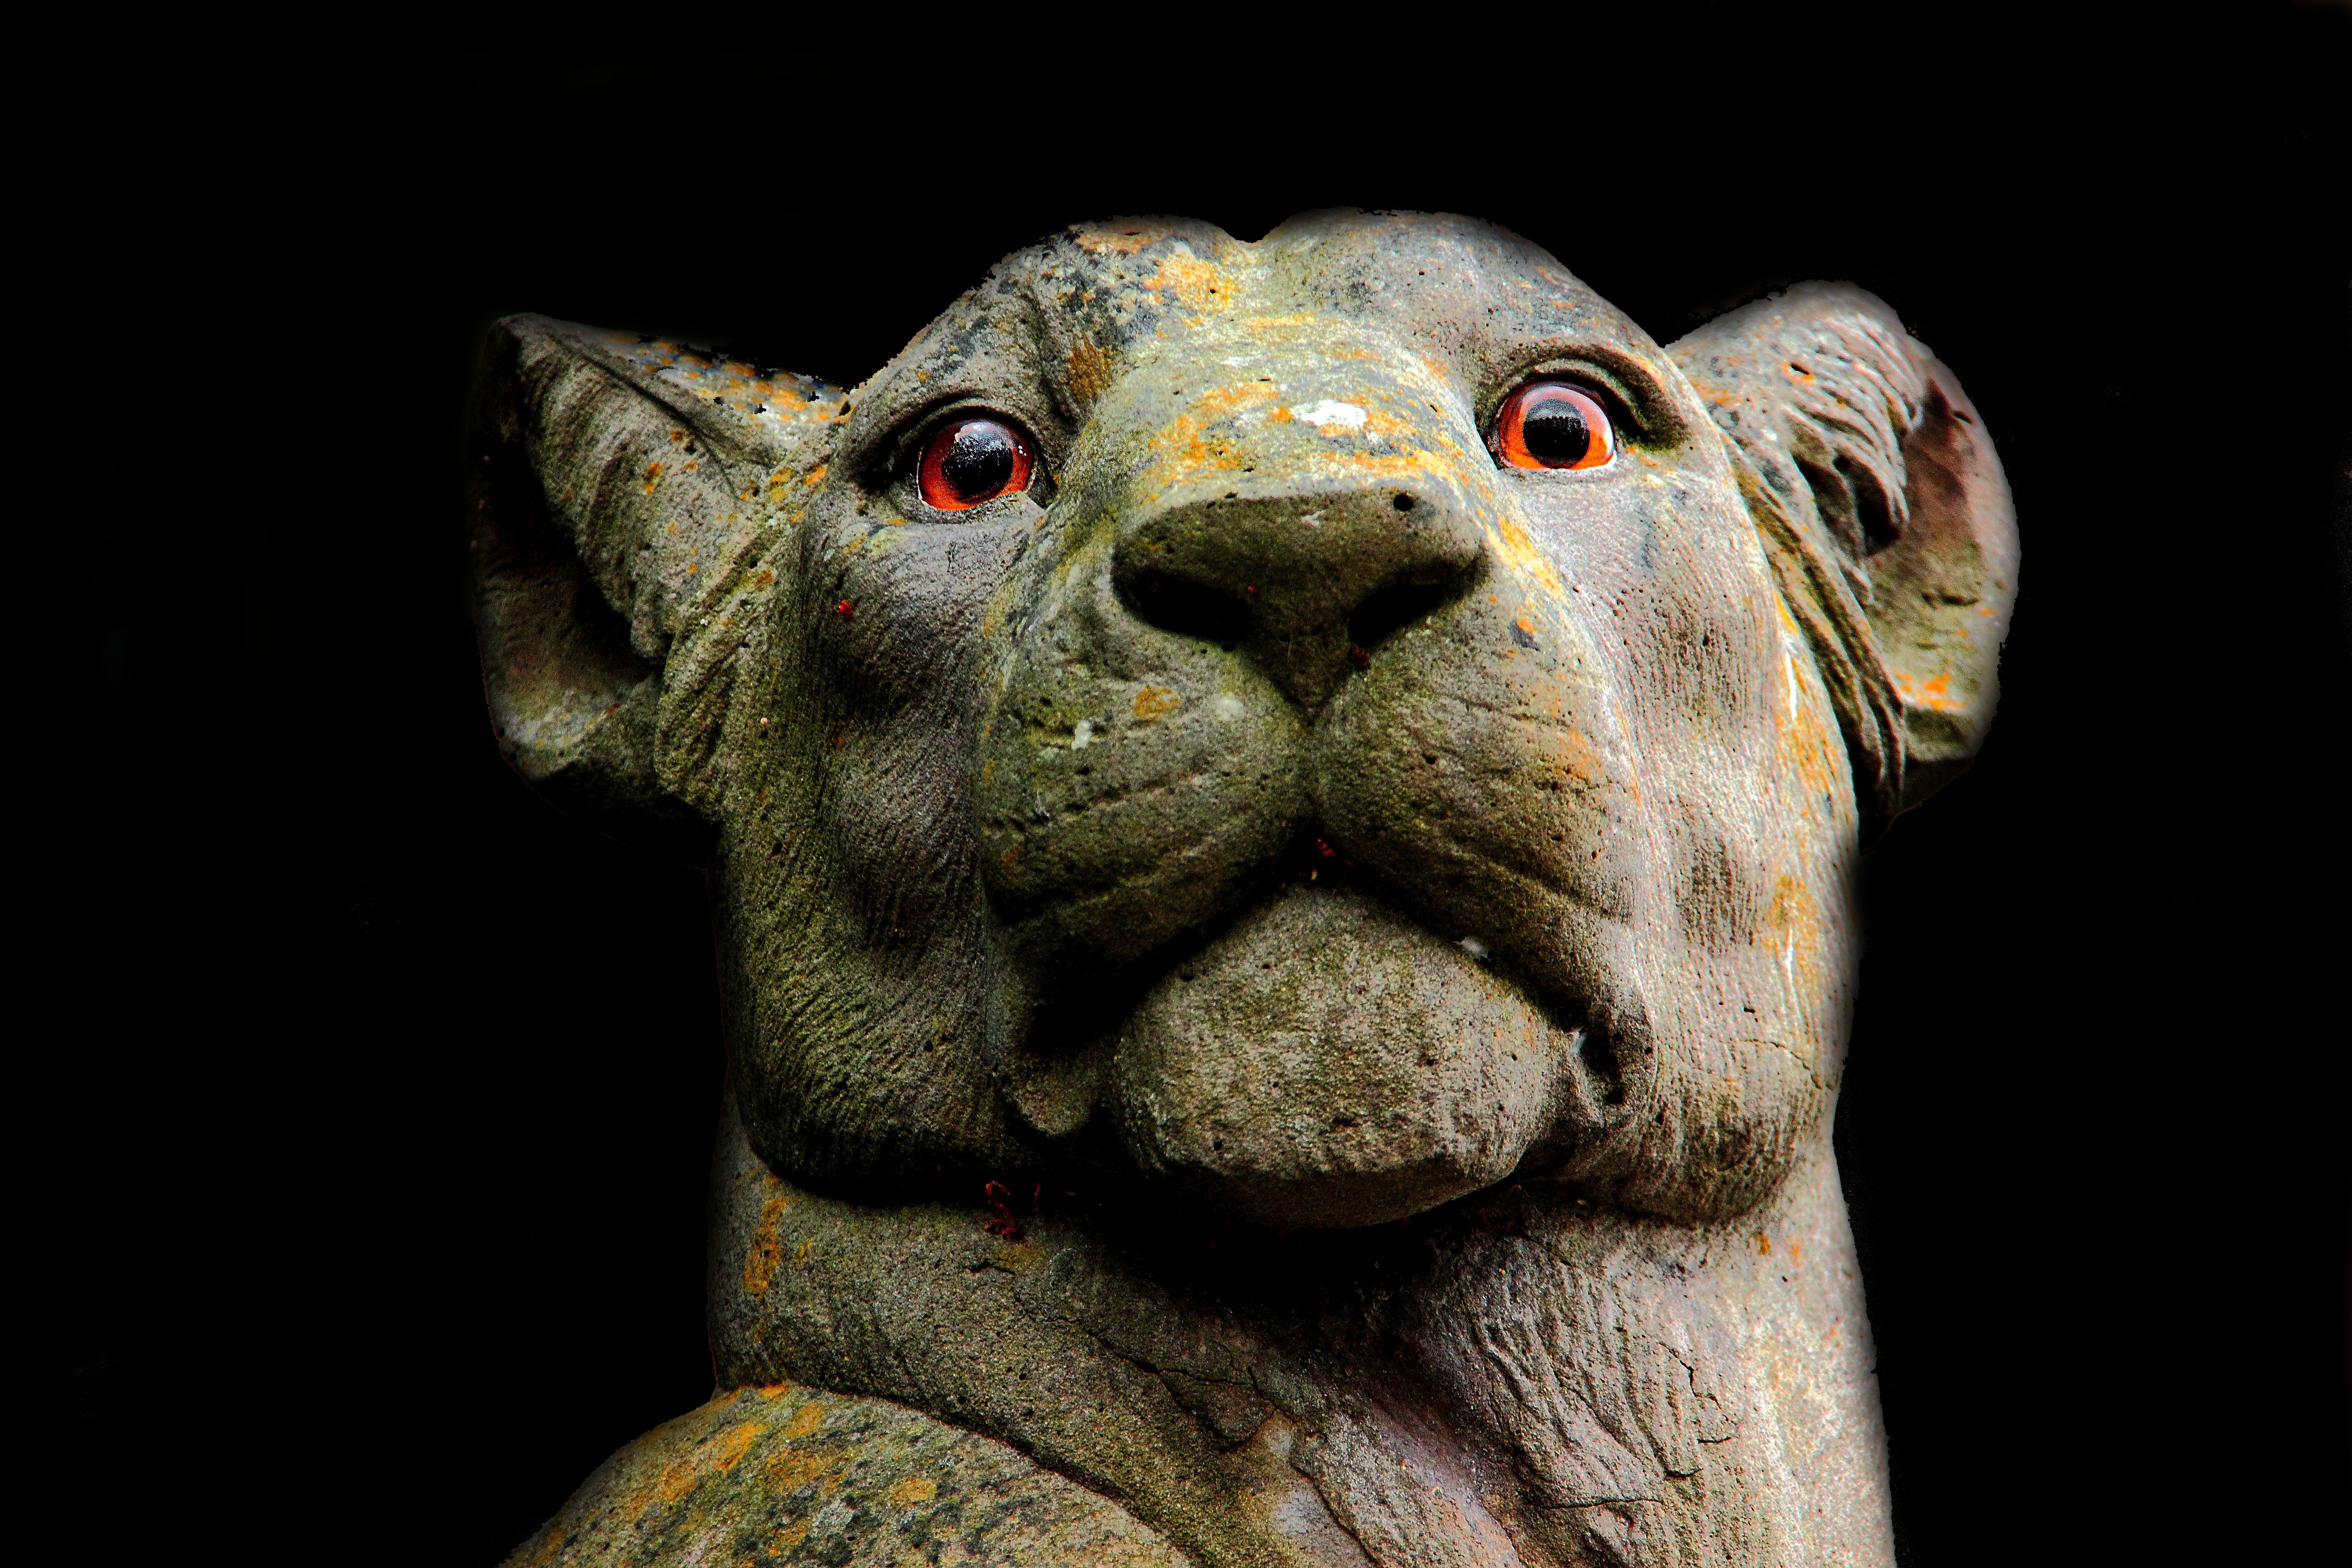
nature, silhouette, animal, stone, monument, wildlife, wild, statue, zoo, fur, cat, symbol, africa, feline, mammal, mane, predator, black, fauna, lion, close up, gargoyle, face, sculpture, power, eyes, art, king, temple, head, danger, carving, carnivore, safari, strength, fierce, leo, roaring, pride, lion head, macro photography, big cats, ancient history, cat like mammal